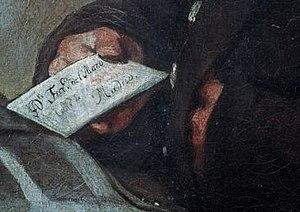
Portrait de Francisco del MazoEspañol: Retrato de Francisco del Mazo